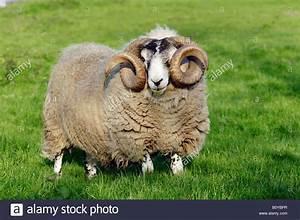
sheep